Bourgeoisie

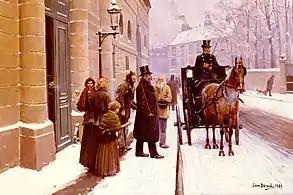
"La sortie du bourgeois", painted by Jean Béraud (1889)

The bourgeoisie are a class of business owners, merchants and wealthy people, in general, which emerged in the Late Middle Ages, originally as a "middle class" between the peasantry and aristocracy. They are traditionally contrasted with the proletariat by their wealth, political power, and education, as well as their access to and control of cultural, social, and financial capital.